HSwMS Thor (1898)

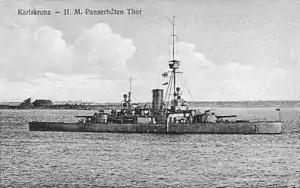
Coastal defence ship "Thor"

"Thor" was ordered from the Bergsunds shipyard in Stockholm at a cost of 1,871,000 Swedish krona, and named on 22 August 1896. Laid down in 1896, the ship was launched on 7 March 1898 and commissioned on 29 June 1899. In 1902, vessel was equipped with a bilge keel and in 1906 a quick-firing gun was mounted on each of the ship's pinnaces, the machine gun being removed on 16 September 1908. Meanwhile, following a Royal order signed on 16 July 1907, accommodation for training cadets had been added to the superstructure. On 7 August that year, the ship joined a flotilla led by the coastal defence ship on a visit to Portsmouth, which gave the cadets onboard the opportunity to see the naval base. A similar visit took place to Dover on 4 June 1913, this time alongside the torpedo cruiser .